Kinghorn Lifeboat Station

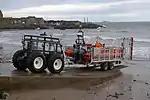
"Tommy Niven" (B-836) during launch, 2009

The Inshore lifeboat, "Tommy Niven" (B-836), was brought into service on 22 October 2009, funded from the bequest of the late Mr Thomas Niven.